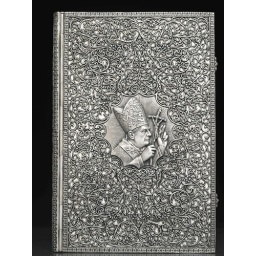
the silver cover of the book la copertina in argento del libro